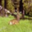
Label: deer